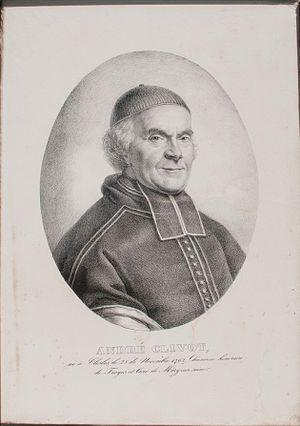
Gravure de l'abbé André Clivot texte:""né à Clesles, le 28 de Novembre 1762, Chanoine honoraire de Troyes, et Curé de Méry sur seine."""
Clesles est une commune française, située dans le département de la Marne en région Grand Est.